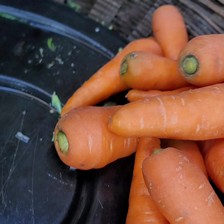
Label: Carrot